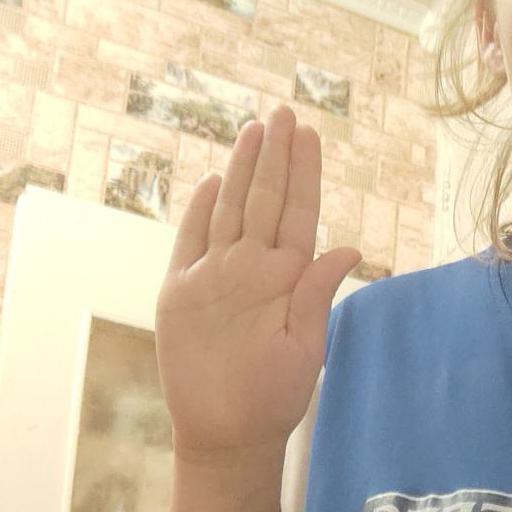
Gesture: stop